Cape Lowland Freshwater Wetland

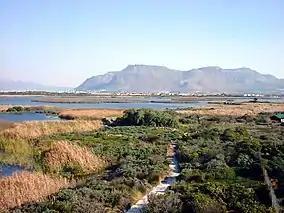
Cape Lowland Freshwater Wetland at Rondevlei, Cape Town

Cape Lowland Freshwater Wetland is a critically endangered vegetation type of the Western Cape, South Africa.